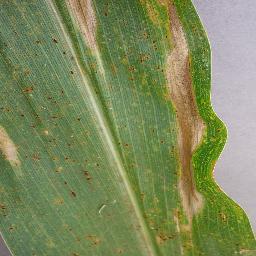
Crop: corn
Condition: (maize)_northern_blight